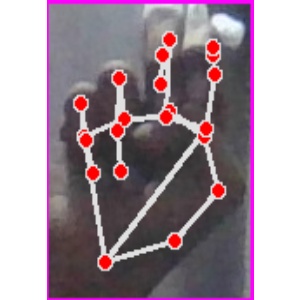
अक्षर: ह